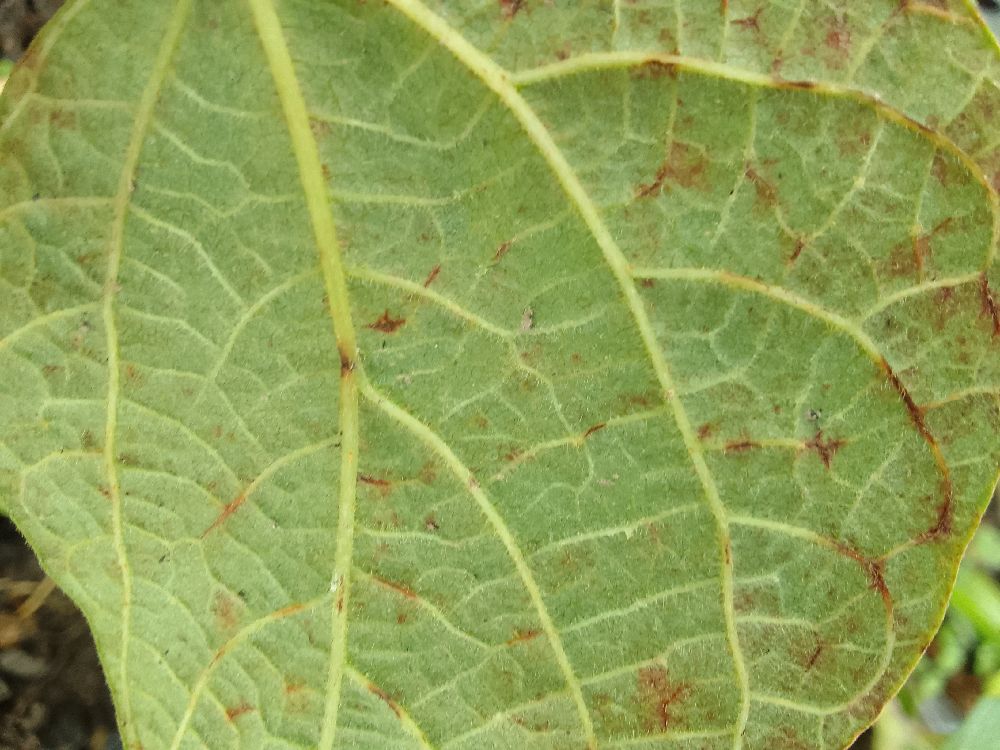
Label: anthracnose